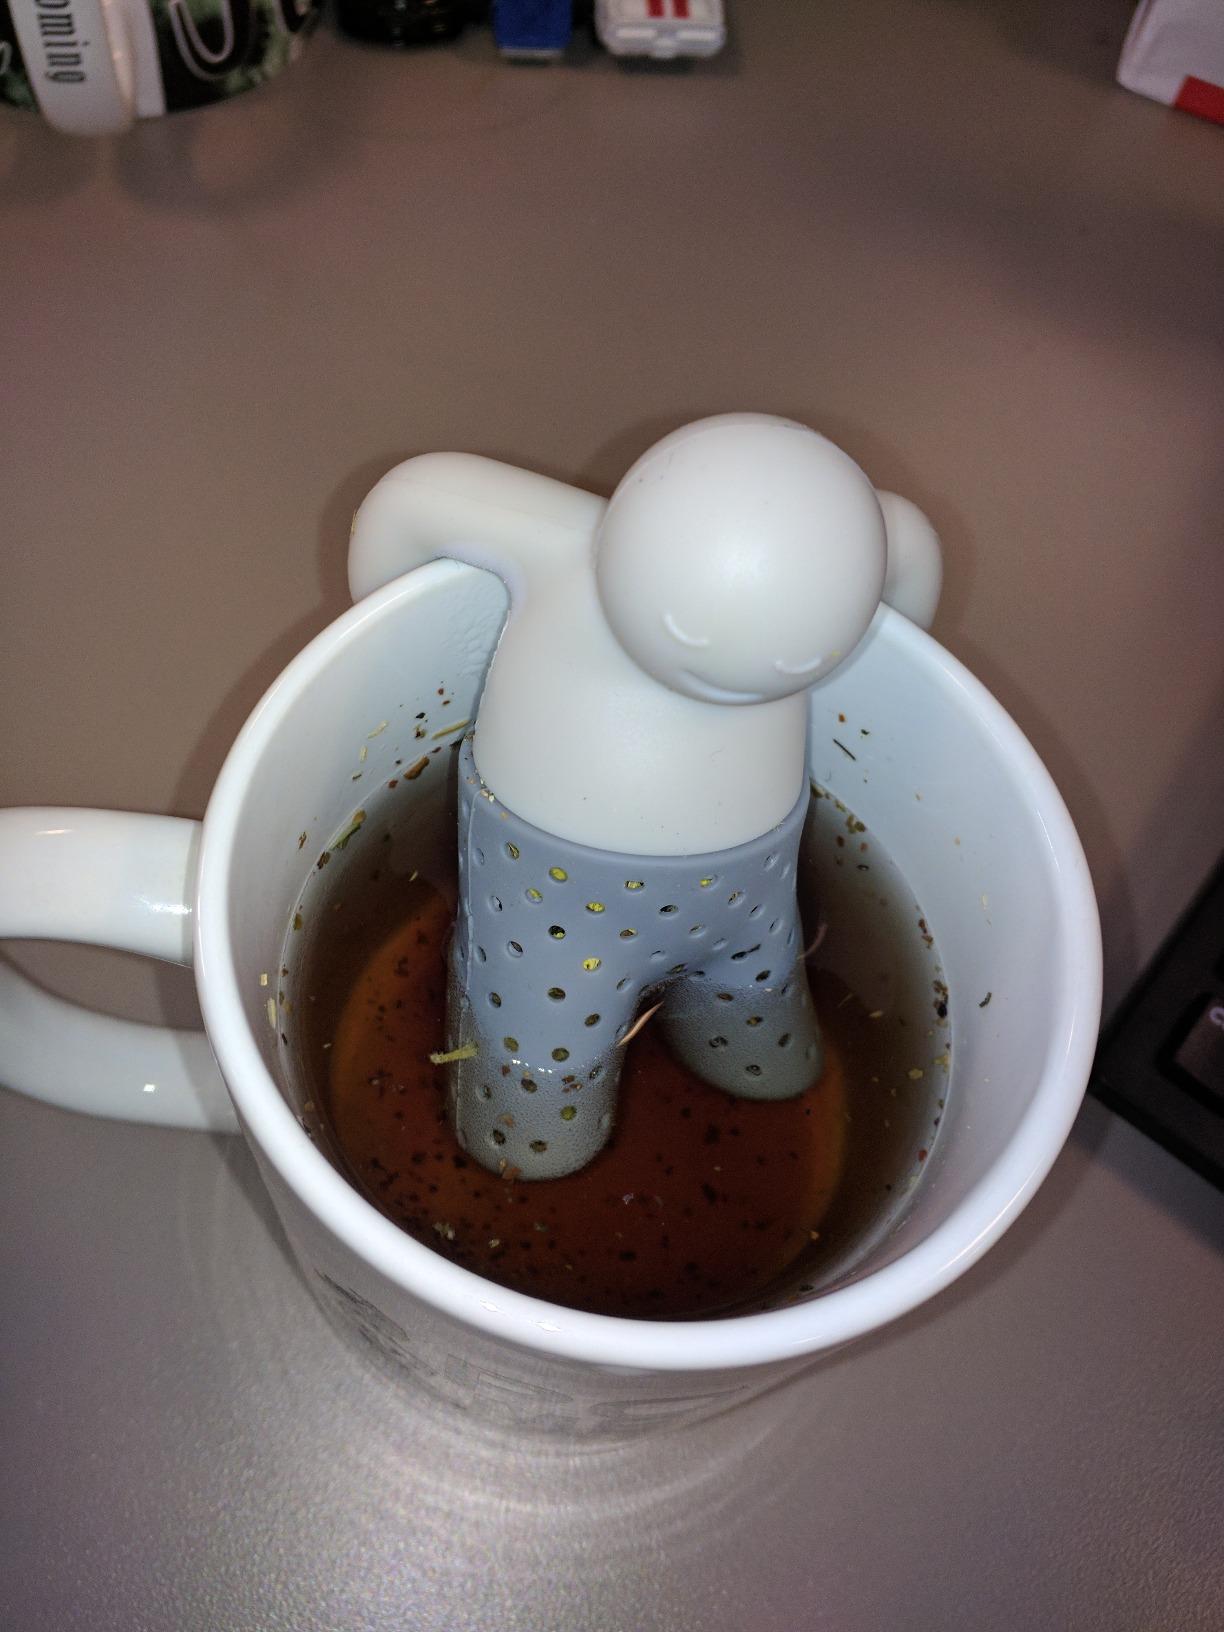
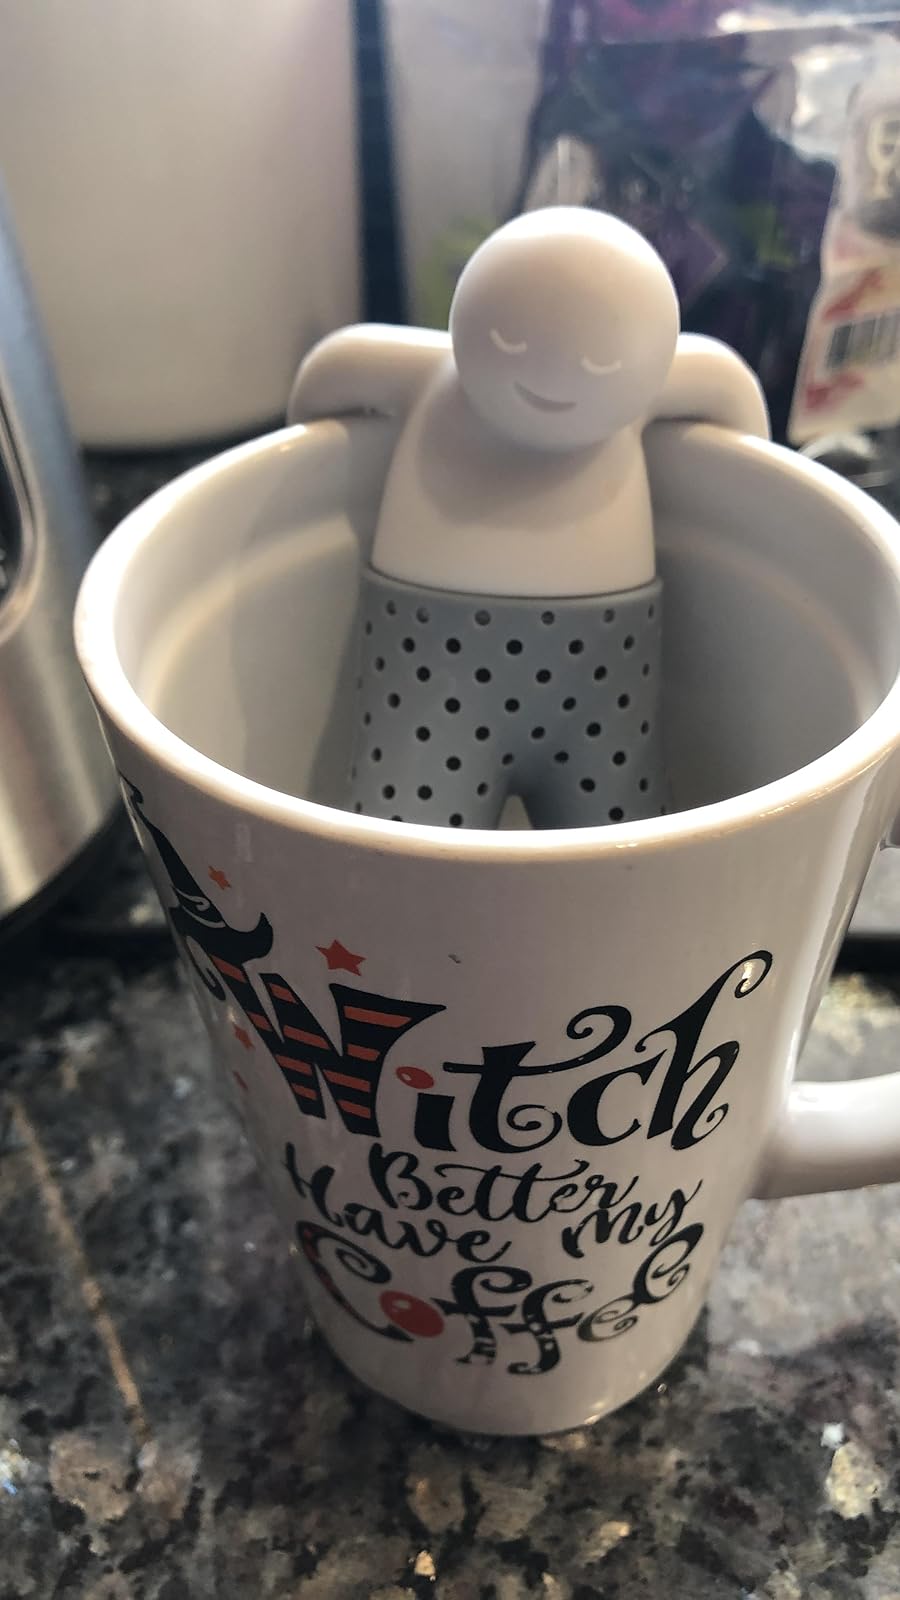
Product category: items_tea
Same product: yes